History of the Jews in Hong Kong

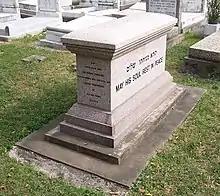
Grave of Horace Kadoorie at the Jewish cemetery in Happy Valley

Jews were one of the first settlers in Hong Kong after it became a British colony in 1841. From 1842, Baghdadi Jews from India, the Middle East, southern China, and a smaller population of Sephardim and Ashkenazim from Britain, Europe, India and other places, began immigrating to Hong Kong. The first settler was the Baghdadi merchant Elias David Sassoon (1820–1880), son of the powerful Mumbai businessman David Sassoon (1792–1864) who opened an office in Canton (Guangzhou) in 1844. This indicated the interest of the trading house David Sassoon, Sons & Co. in the Chinese market. David Sassoon, Sons & Co. opened a branch in Hong Kong in 1857, after moving their operations from Canton to Hong Kong, and E. D. Sassoon & Co. opened its own branch in 1867. The opening of two Sassoon-owned businesses in Hong Kong resulted in increased migration of Baghdadis to Hong Kong. A permanent Jewish community formed in Hong Kong in the 1850s. The social life of the community revolved around the homes of the wealthy Baghdadi families of Sassoon and Kadoorie, another family of Baghdad Jews, whose interests extended far beyond the colony. These families hired mainly Jewish employees in their trading firms, which encouraged the influx of new Baghdadi and Mumbai Jews to Hong Kong.